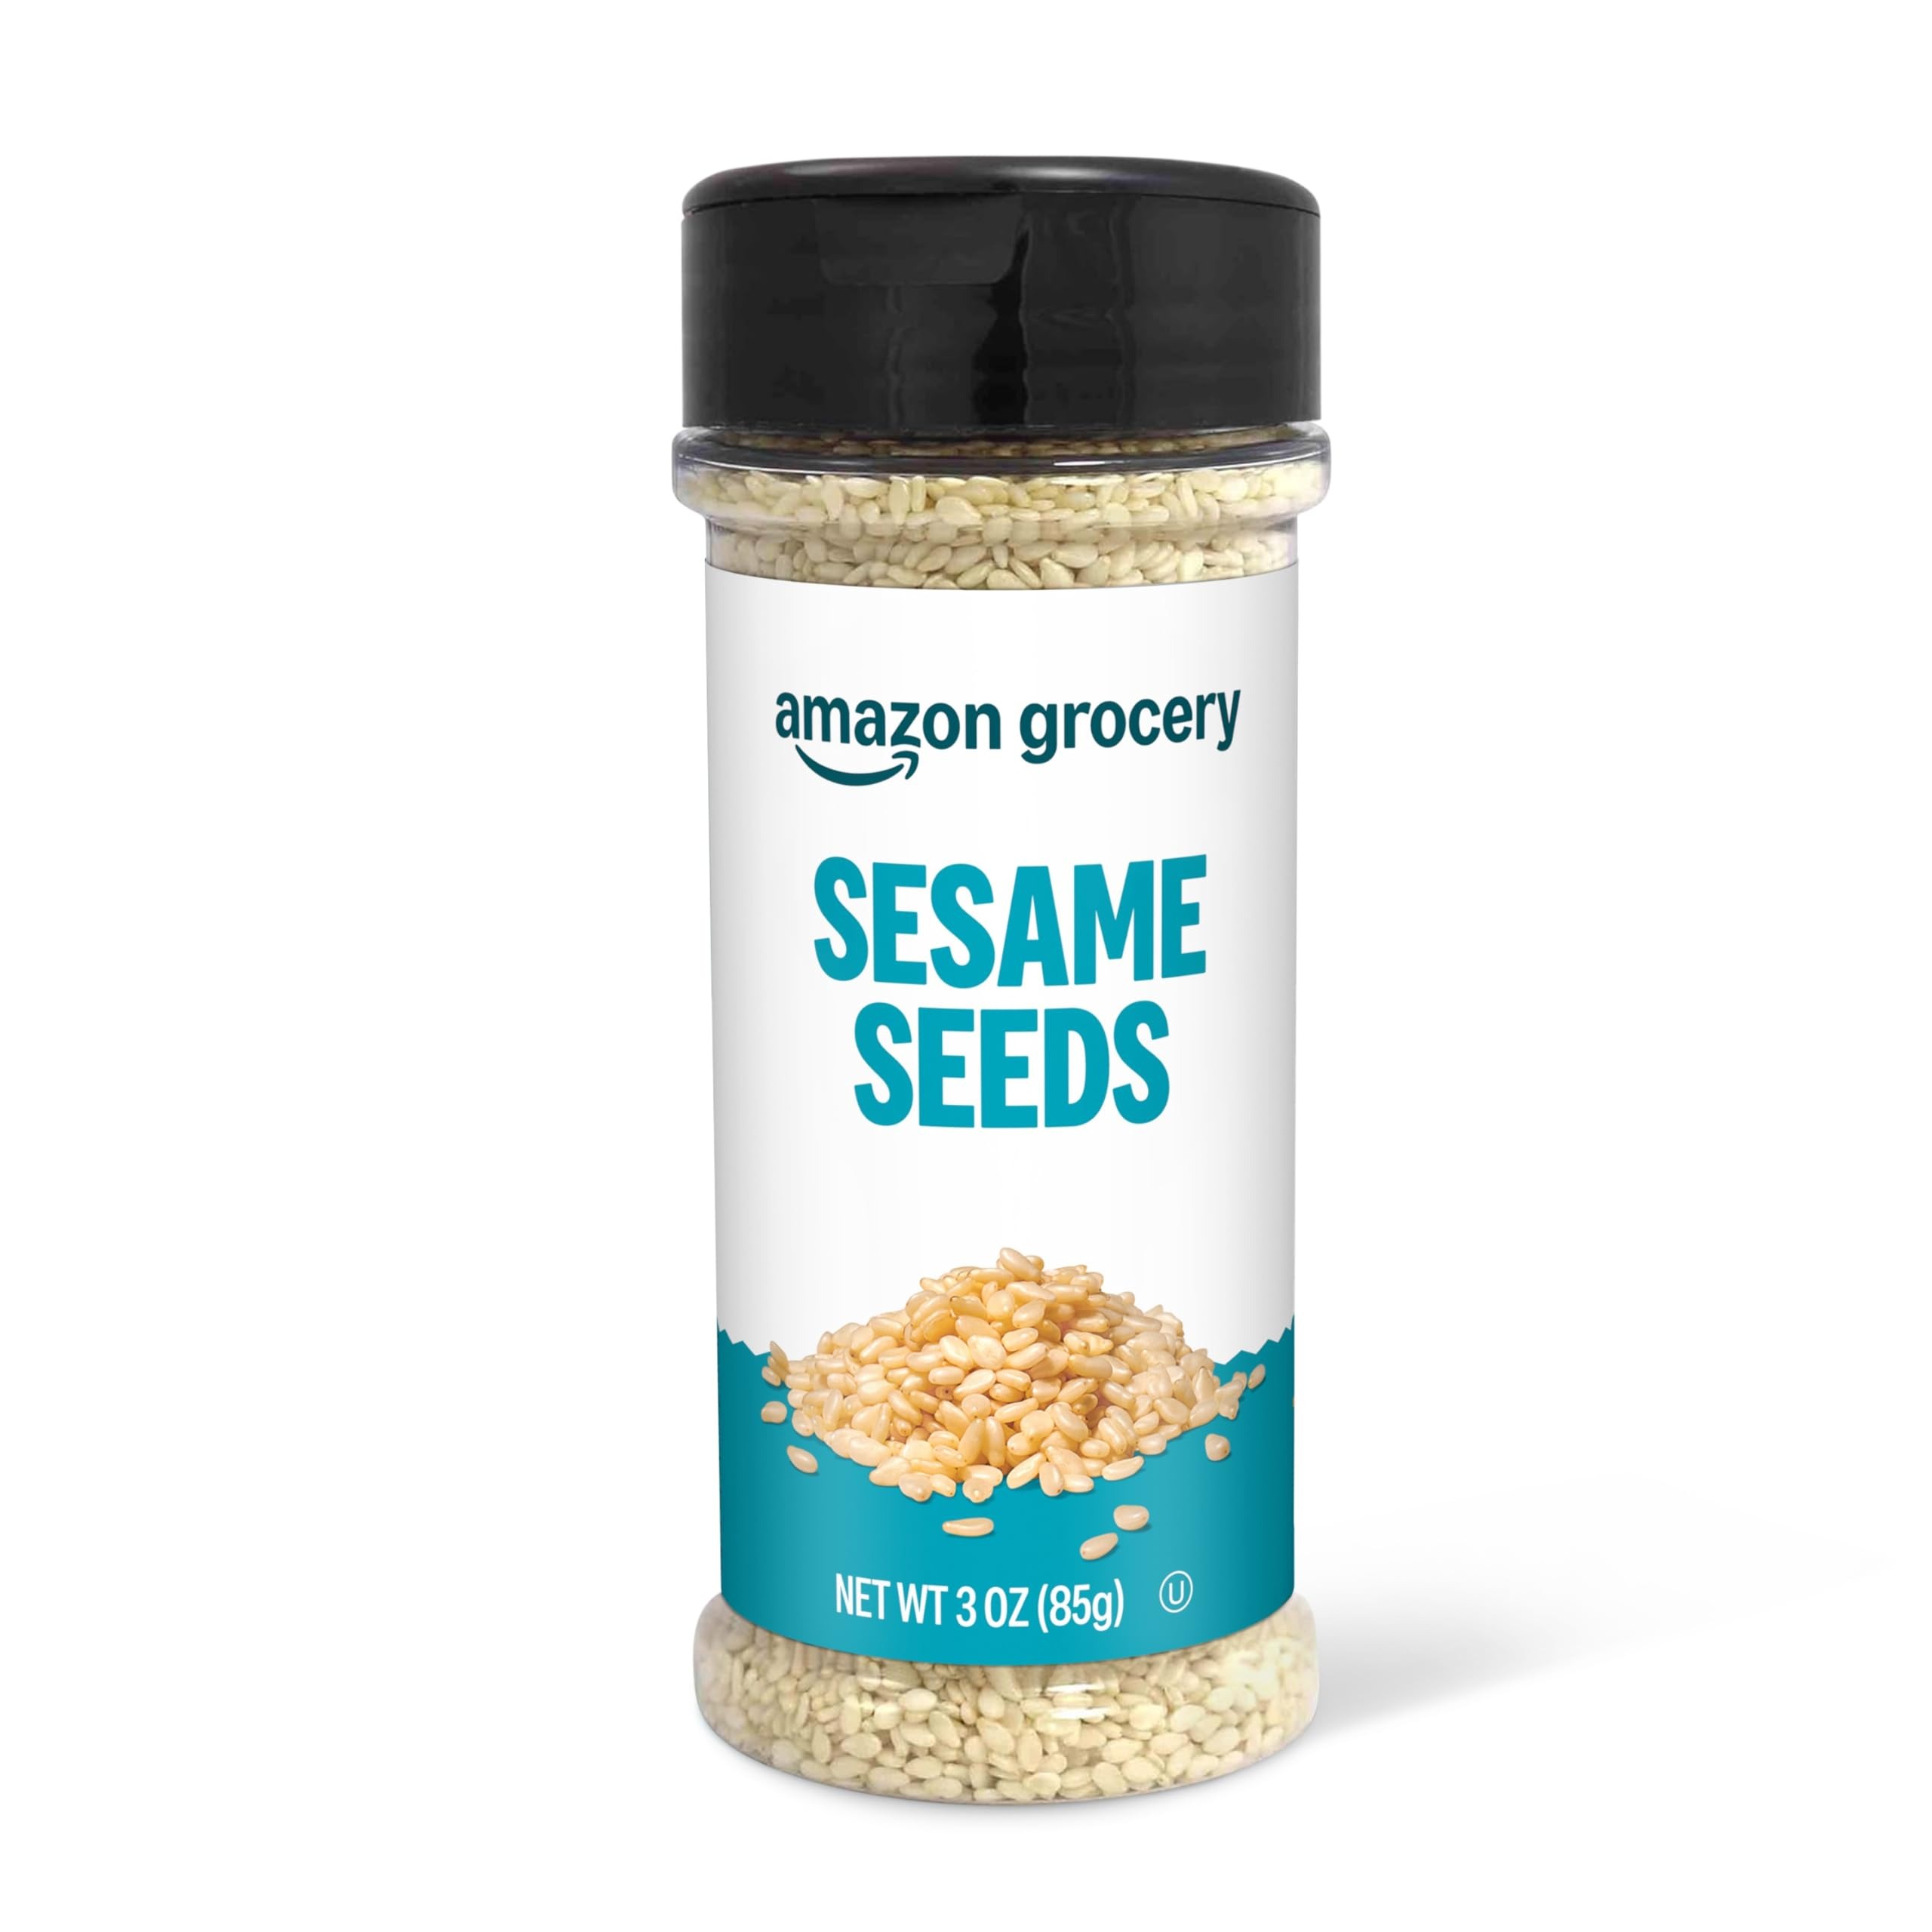
Item Name: Amazon Grocery, Sesame Seeds, 3 Oz (Previously Happy Belly, Packaging May Vary)
Bullet Point 1: One 3 ounce container of Sesame Seeds
Bullet Point 2: Some of your favorite Happy Belly products are now part of the Amazon Grocery brand! Although packaging may vary during the transition, the ingredients and product remain the same. Thank you for your continued trust in our brands
Bullet Point 3: Adds nutty flavor and crunch to dishes
Bullet Point 4: Perfect for use in sweet or savory dishes, or grind to make hummus/tahini
Bullet Point 5: Contains: Sesame
Bullet Point 6: Amazon Grocery has all the favorites you love for less. You’ll find everything you need for great-tasting meals in one shopping trip
Bullet Point 7: Feed your every day with Amazon Grocery
Product Description: One 3 ounce container of Sesame Seeds
Value: 3.0
Unit: Ounce

Price: 1.965